Michael Hasted

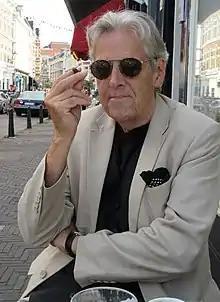

Michael Hasted (born 1945) is a British artist, writer, director for the theatre, and photographer.